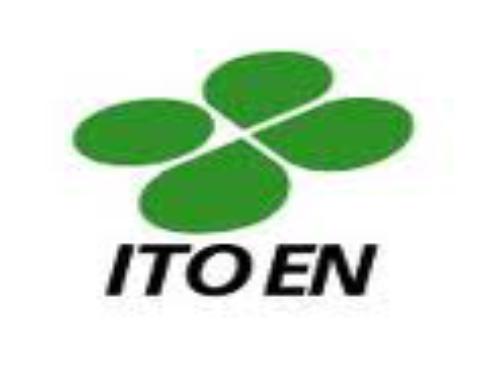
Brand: Ito En
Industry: Food